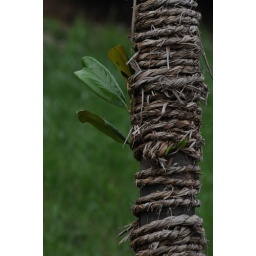
Just thought the rope around the base of this tree looked cool.